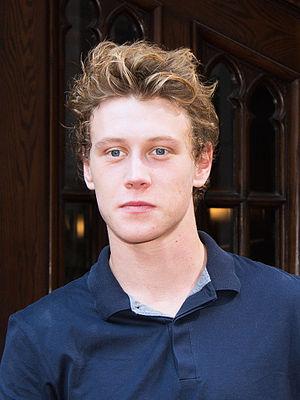
Peter Pan est un film américain fantastique d'aventure, sorti en 2003, réalisé par P. J. Hogan et écrit par ce dernier et Michael Goldenberg.
George Andrew J. MacKay, dit George MacKay est un acteur britannique, né le 13 mars 1992 à Londres en Angleterre. Il est connu pour son rôle du caporal William Schofield dans le film 1917 de Sam Mendes.